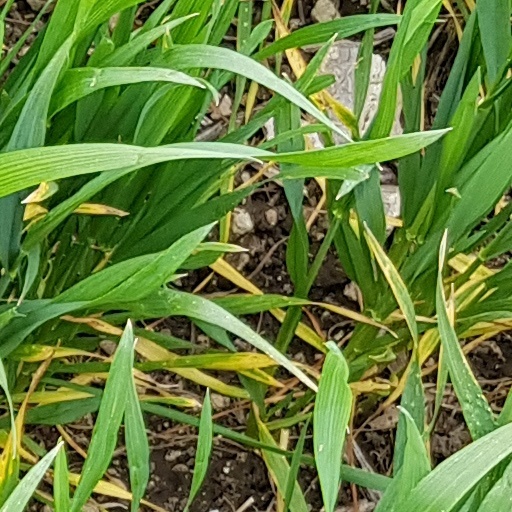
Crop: wheat